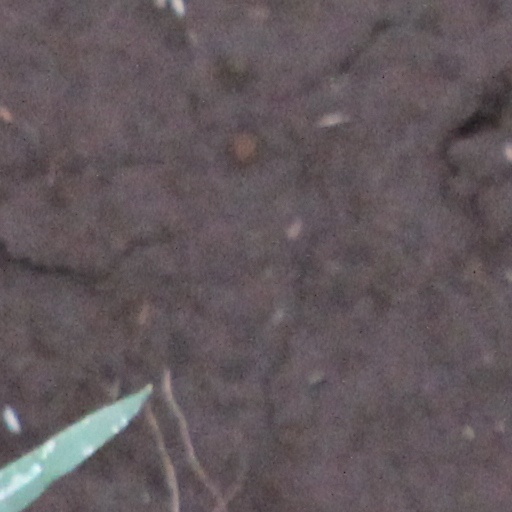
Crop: wheat